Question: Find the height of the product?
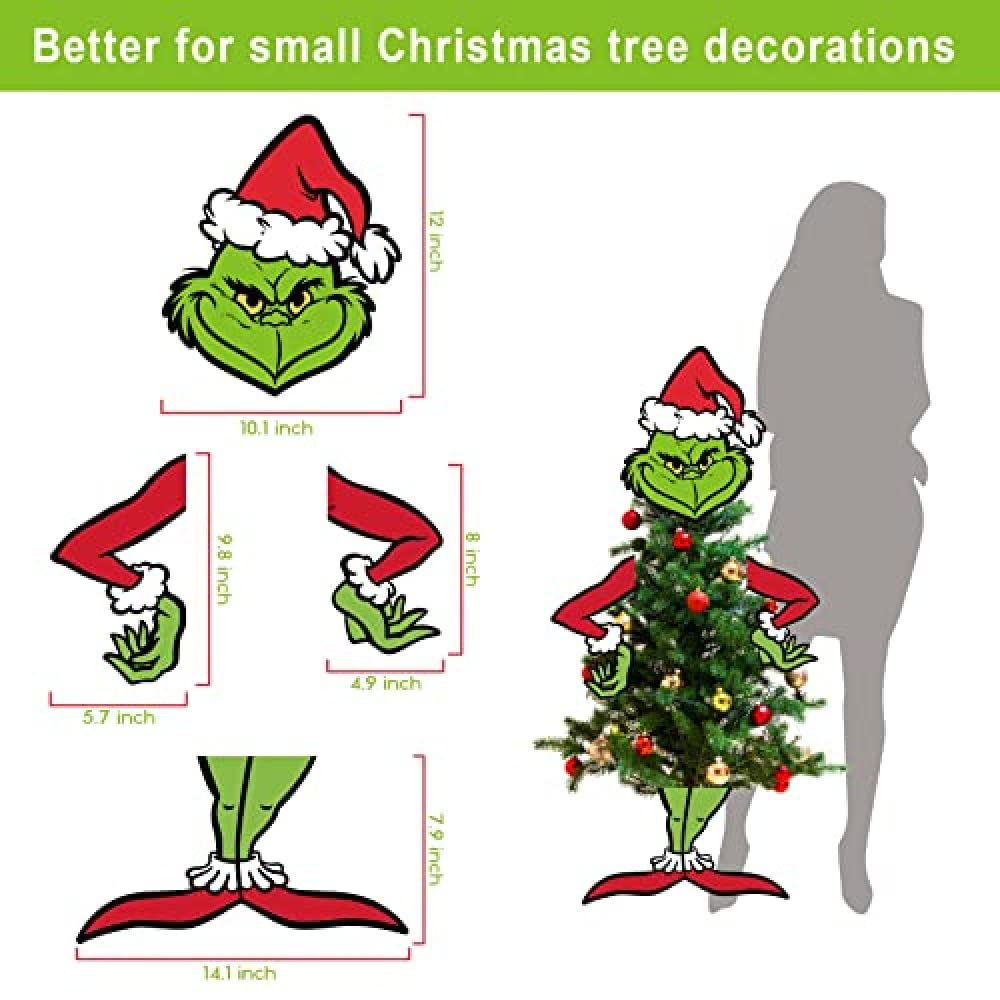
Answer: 12.0 inch